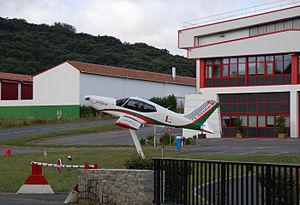
Ayherre est une commune française située dans le département des Pyrénées-Atlantiques, en région Nouvelle-Aquitaine.